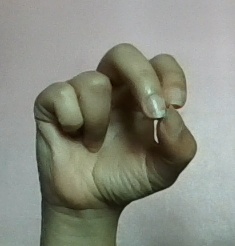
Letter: gaaf